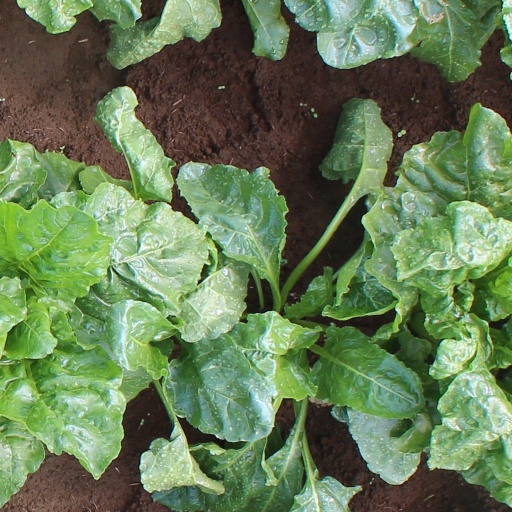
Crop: sugar beet